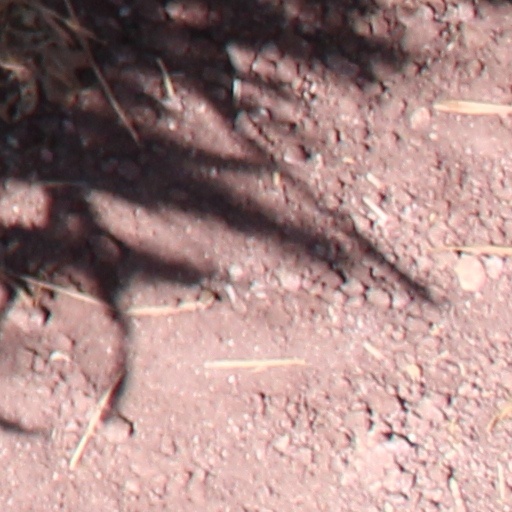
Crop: wheat